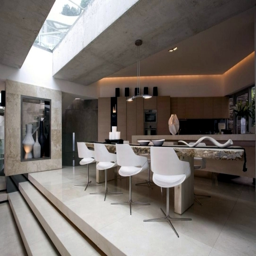
interior design ideas for the kitchen and the different styles of cuisine